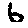
Label: 6